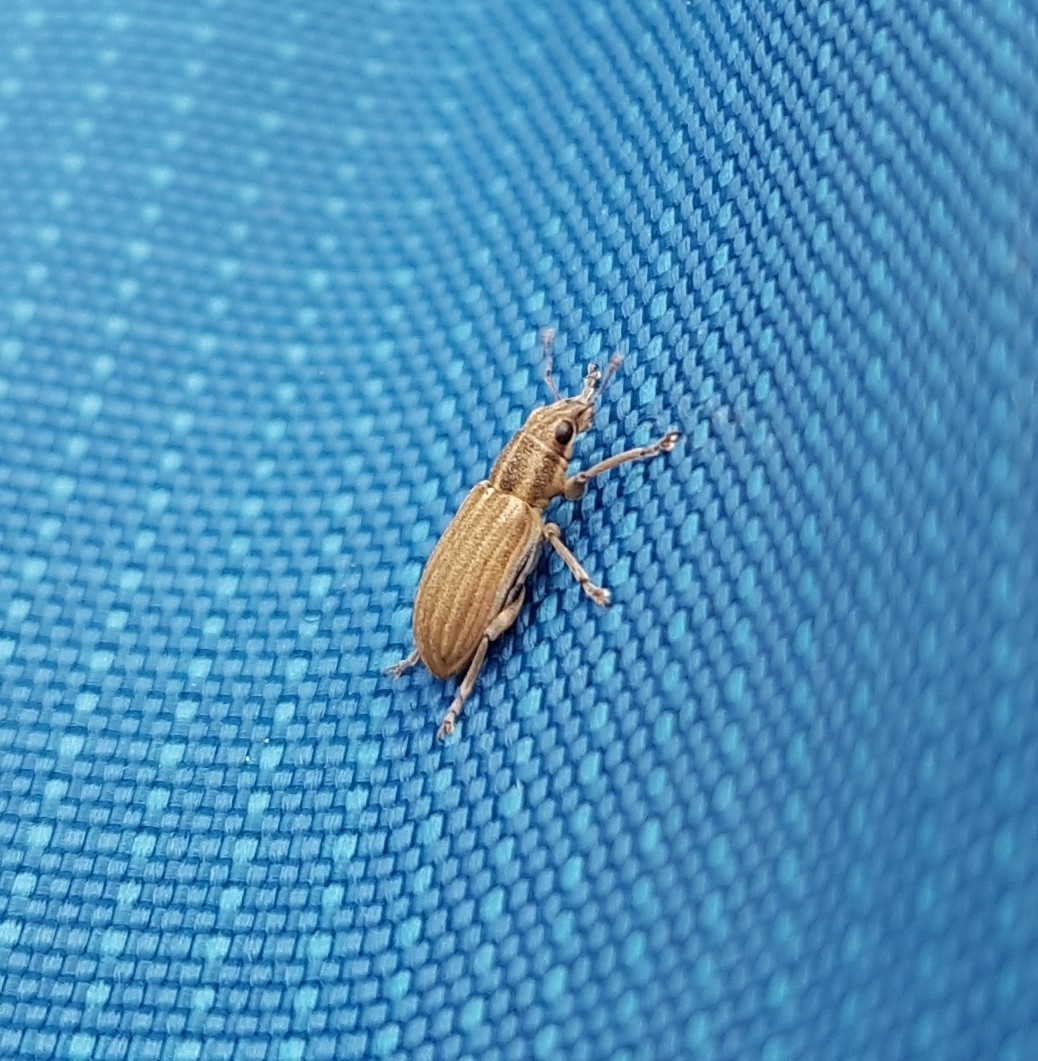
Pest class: pea_leaf_weevil